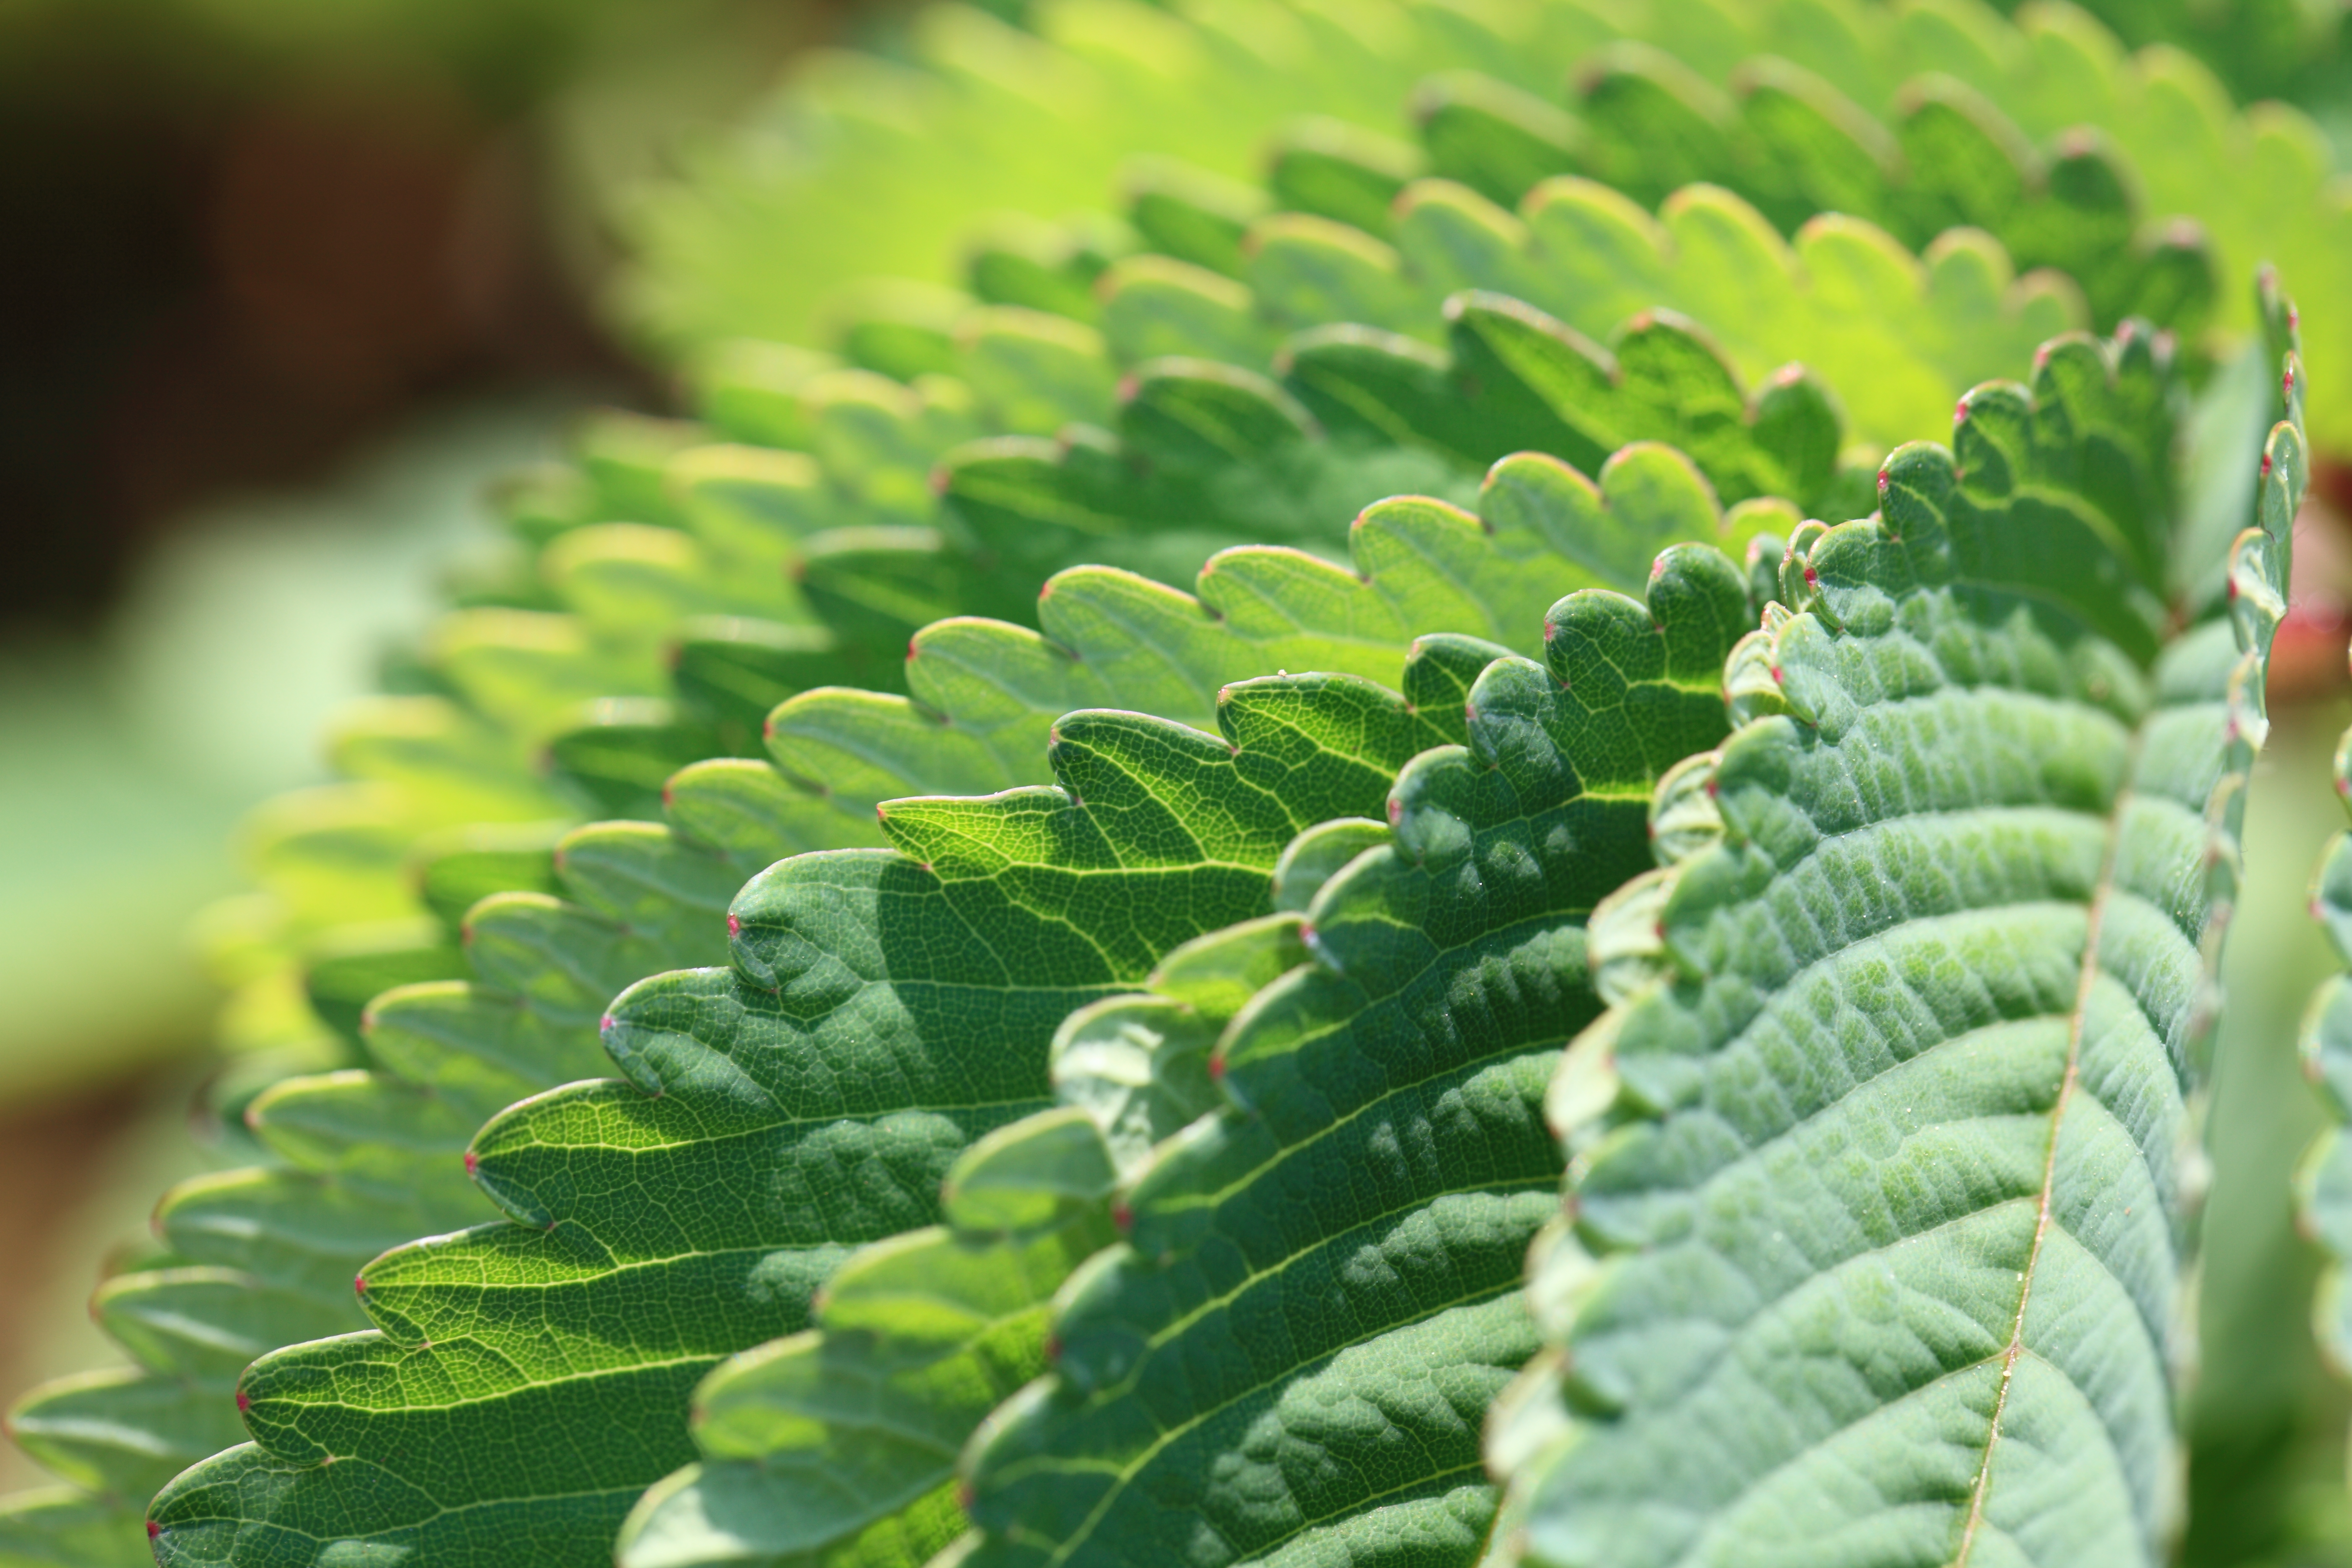
plant, leaf, flower, green, high, produce, botany, flora, fern, close up, shrub, 5d, hires, markii, hi, res, resolution, macro photography, flowering plant, plant stem, land plant, ferns and horsetails